Anarchism in China

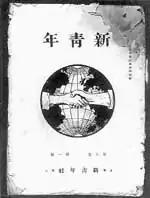
"New Youth" magazine cover

Meanwhile, in North China, Cai Yuanpei had also returned and took a position as President of Peking University, where he resumed his support for the Diligent Work-Frugal Study Movement and recruited famous thinkers such as the early Chinese communists Chen Duxiu and Li Dazhao to teach at the university. One of Li Dazhao's students was a young Mao Zedong who, initially influenced by the anarcho-communism of Peter Kropotkin, began to rapidly develop towards Marxism as part of Li's study group. The Paris Group also began to establish feeder schools throughout North China, obtaining financial support from the new Beiyang government to transport students to France, which attracted many new students to the program.